Cape Cleveland, Queensland

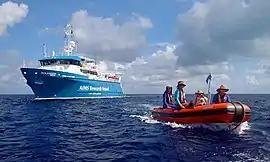
Tender departing the RV Solander, one of the research vessels at the Australian Institute of Marine Science.jpg

Cape Cleveland is a rural locality in the City of Townsville, Queensland, Australia. In the , Cape Cleveland had a population of 128 people.